Izatha balanophora

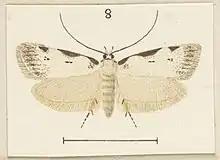
Watercolour by George Hudson c. 1927

The wingspan is 19.5–27 mm for males and 23.5–31 mm for females. Pale specimens of "I. balanophora" can be confused with "I. blepharidota" however "I. balanophora" always has a wider an elongate dark patch along the forewing costa in comparison the narrow dash of "I. blepharidota." This species could also be confused with weakly marked "I. mesoschista" and "I. haumu" but it lacks the curved black line in the forewing disc of the other two species.